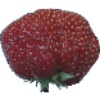
Label: Strawberry Wedge 1